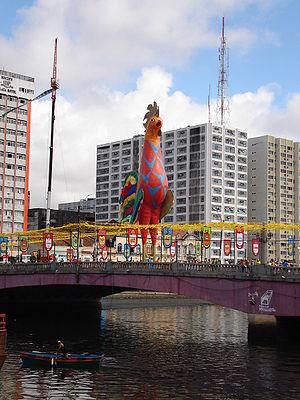
Le Pernambouc est l'un des États fédérés du Brésil. Il est situé au centre est de la région Nordeste ; il est bordé à l'est par l'océan Atlantique. L'État a une superficie de 98 937 km², soit un peu plus que la superficie du Portugal, et compte 9 557 071 habitants. Sa capitale est Recife.